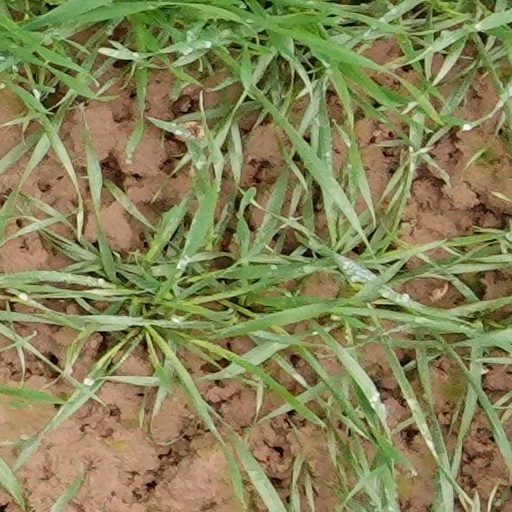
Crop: wheat